Tea (meal)

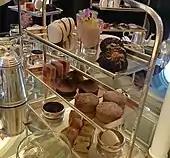
Afternoon tea on a silver serving tower at a hotel in Edinburgh

As of the end of the 19th century, afternoon tea had developed into its current form and was being taken by both the upper and middle classes. It became ubiquitous, even in the isolated village in the fictionalised memoir "Lark Rise to Candleford", where a cottager prepares what she calls a "visitor's tea" for their landlady: "the table was laid... there were the best tea things with a fat pink rose on the side of each cup; hearts of lettuce, thin bread and butter, and the crisp little cakes that had been baked in readiness that morning."